Rudy York

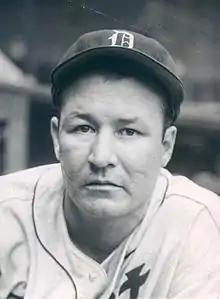
York with the Detroit Tigers in 1945

Preston Rudolph York (August 17, 1913 – February 5, 1970) was an American professional baseball player, coach, scout, and manager. He played in Major League Baseball as a catcher and a first baseman between and , most notably as a member of the Detroit Tigers.